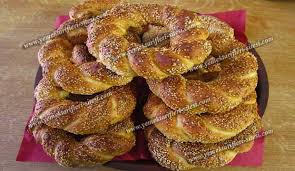
Yemek: simit